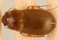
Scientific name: Amara quenseli
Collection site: Onaqui NEON (ONAQ), plot ONAQ_016